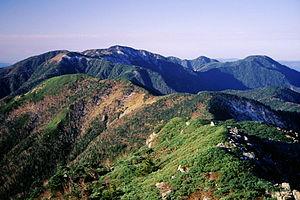
Le mont Tekari fait partie des monts Akaishi, à la limite des préfectures de Nagano et Shizuoka au Japon. C'est le plus méridional des monts Akaishi et la montagne de plus de 2 500 m la plus méridionale au Japon.